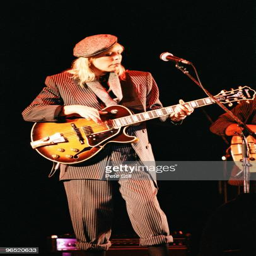
pop artist performs on stage she plays a guitar